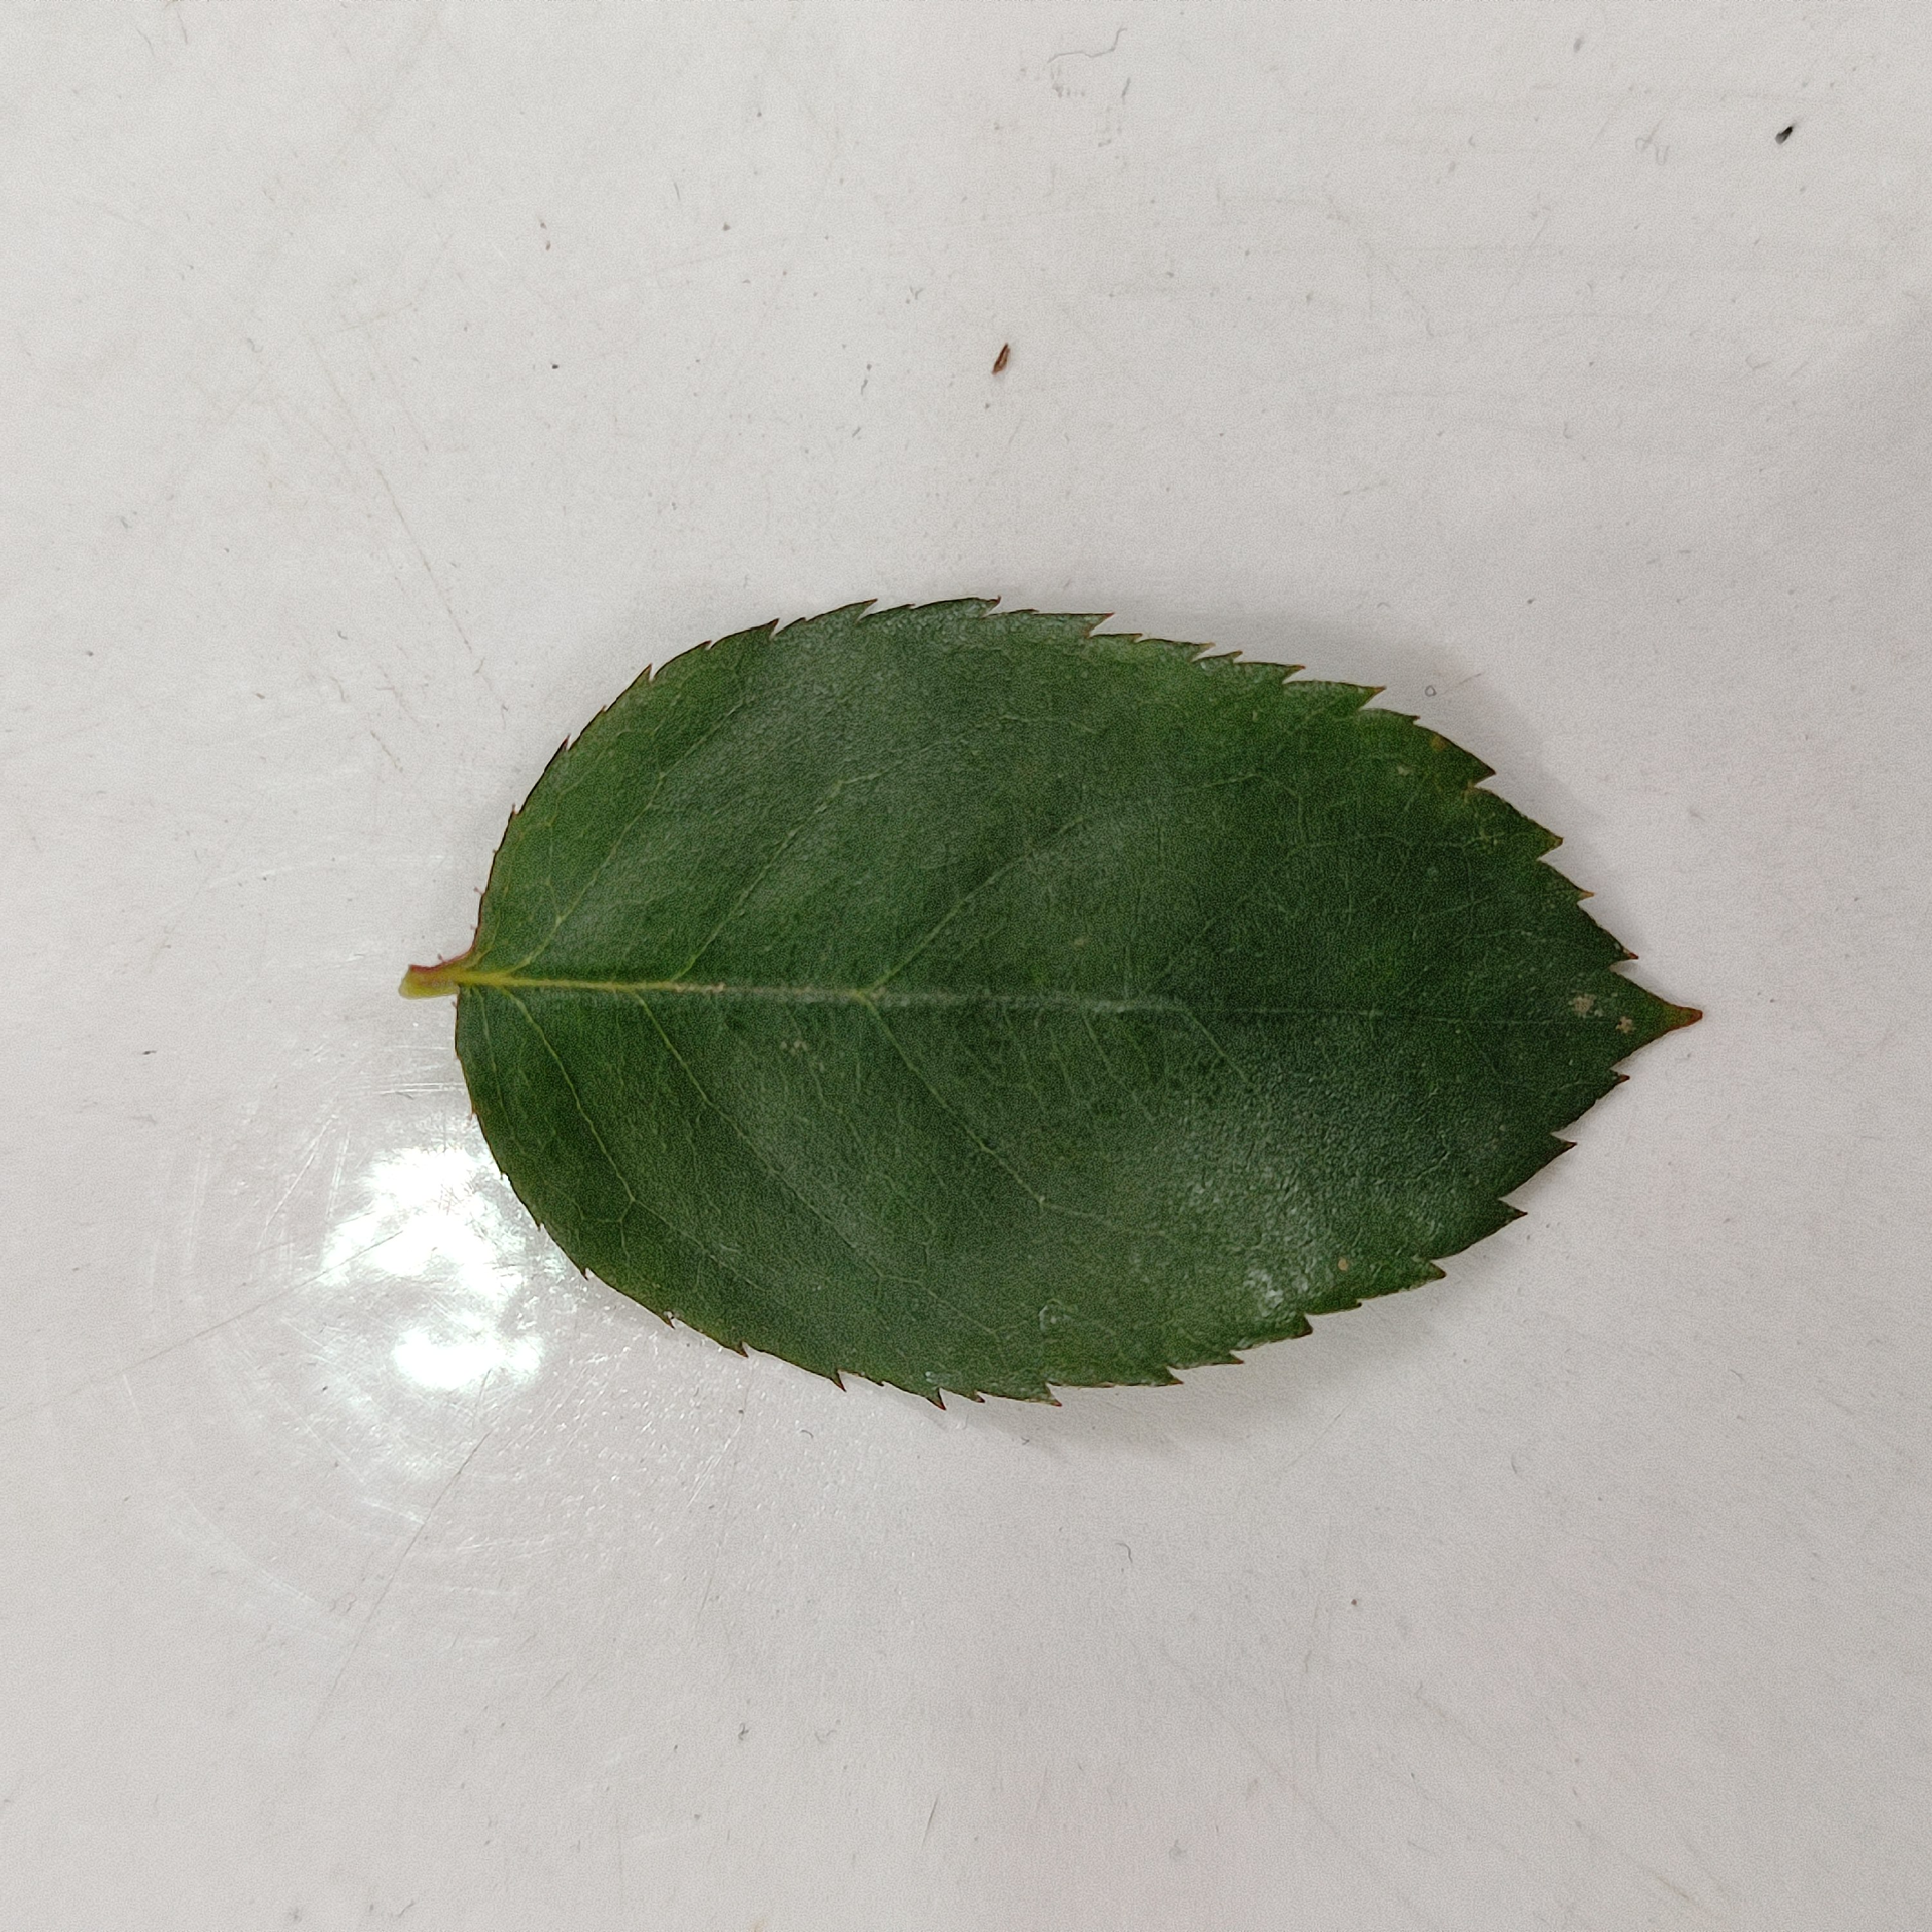
Label: Healthy Leaf